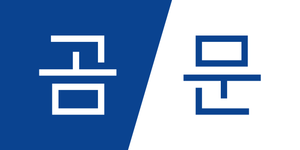
Ambigramme 곰 / 문 (Ours / Porte, en coréen). Symétrie par rotation de 180 degrés.
Un ambigramme est la figure graphique d'un mot dont la représentation suscite une double lecture. Un ambigramme doit ainsi pouvoir se lire selon différents points de vue, en particulier par symétrie centrale, par symétrie axiale, ou parce que le lecteur fixe son attention sur différents éléments de la représentation. La double lecture d'un ambigramme peut donner le même mot, ou un autre mot.